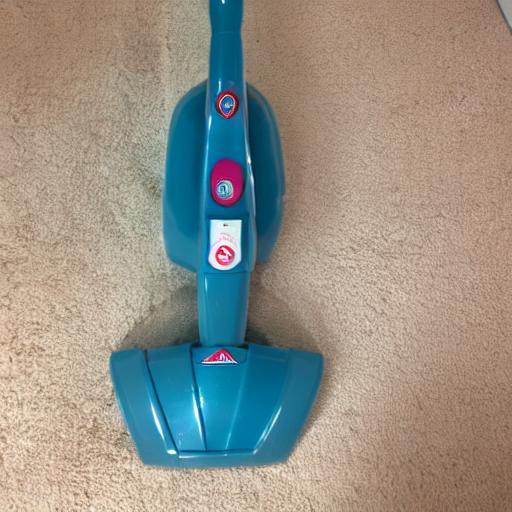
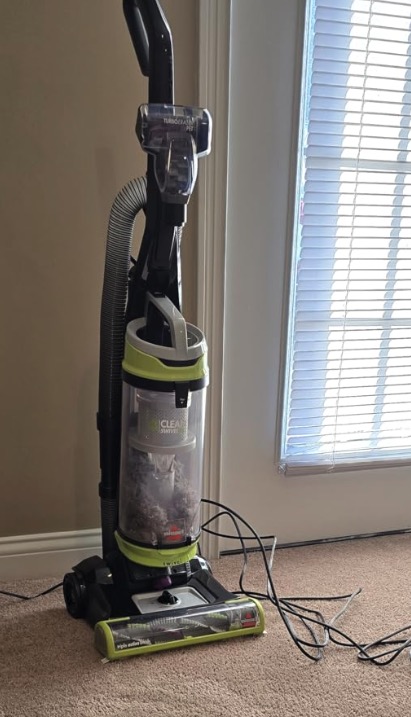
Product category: items_vacuum
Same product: no